Vasaloppet

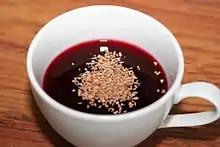
A cup of "blåbärssoppa"

The Rope, also referred to as "The Dreaded Rope", is a series of ropes drawn across the track at certain times to prevent participants, who have no chance of reaching the finish line in Mora before the area is closed, to continue. The ropes in Vasaloppet are drawn at seven of the stations: Smågan, Mångsbodarna, Risberg, Evertsberg, Oxberg, Hökberg and Eldris. The race starts at 8:00 a.m. and the finish area is closed at 8:15 p.m. just before the prize ceremony. There is artificial light from Eldris, but skiers should not go in darkness before that place, which also sets a limit for the rope times.